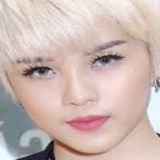
ca sĩ Thiều Bảo Trâm